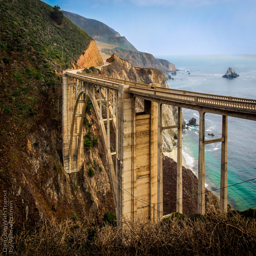
arch bridge and some mist on the background